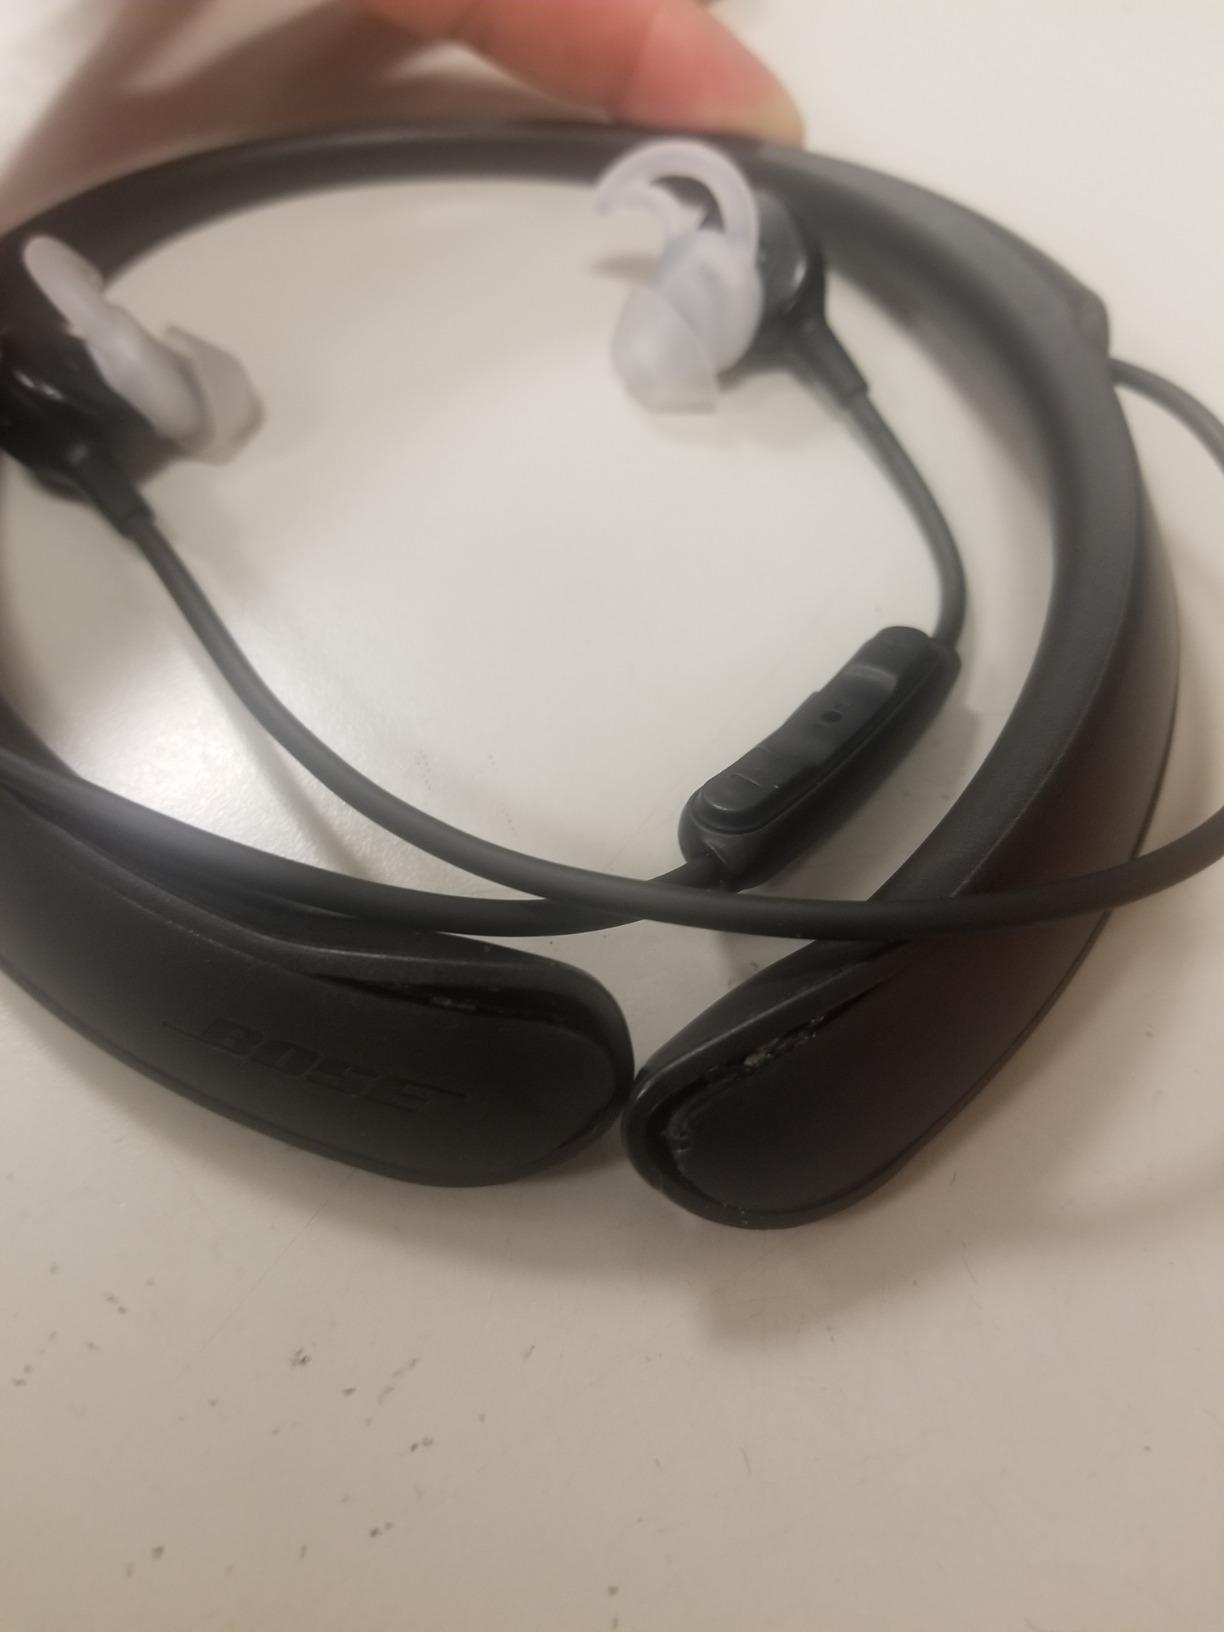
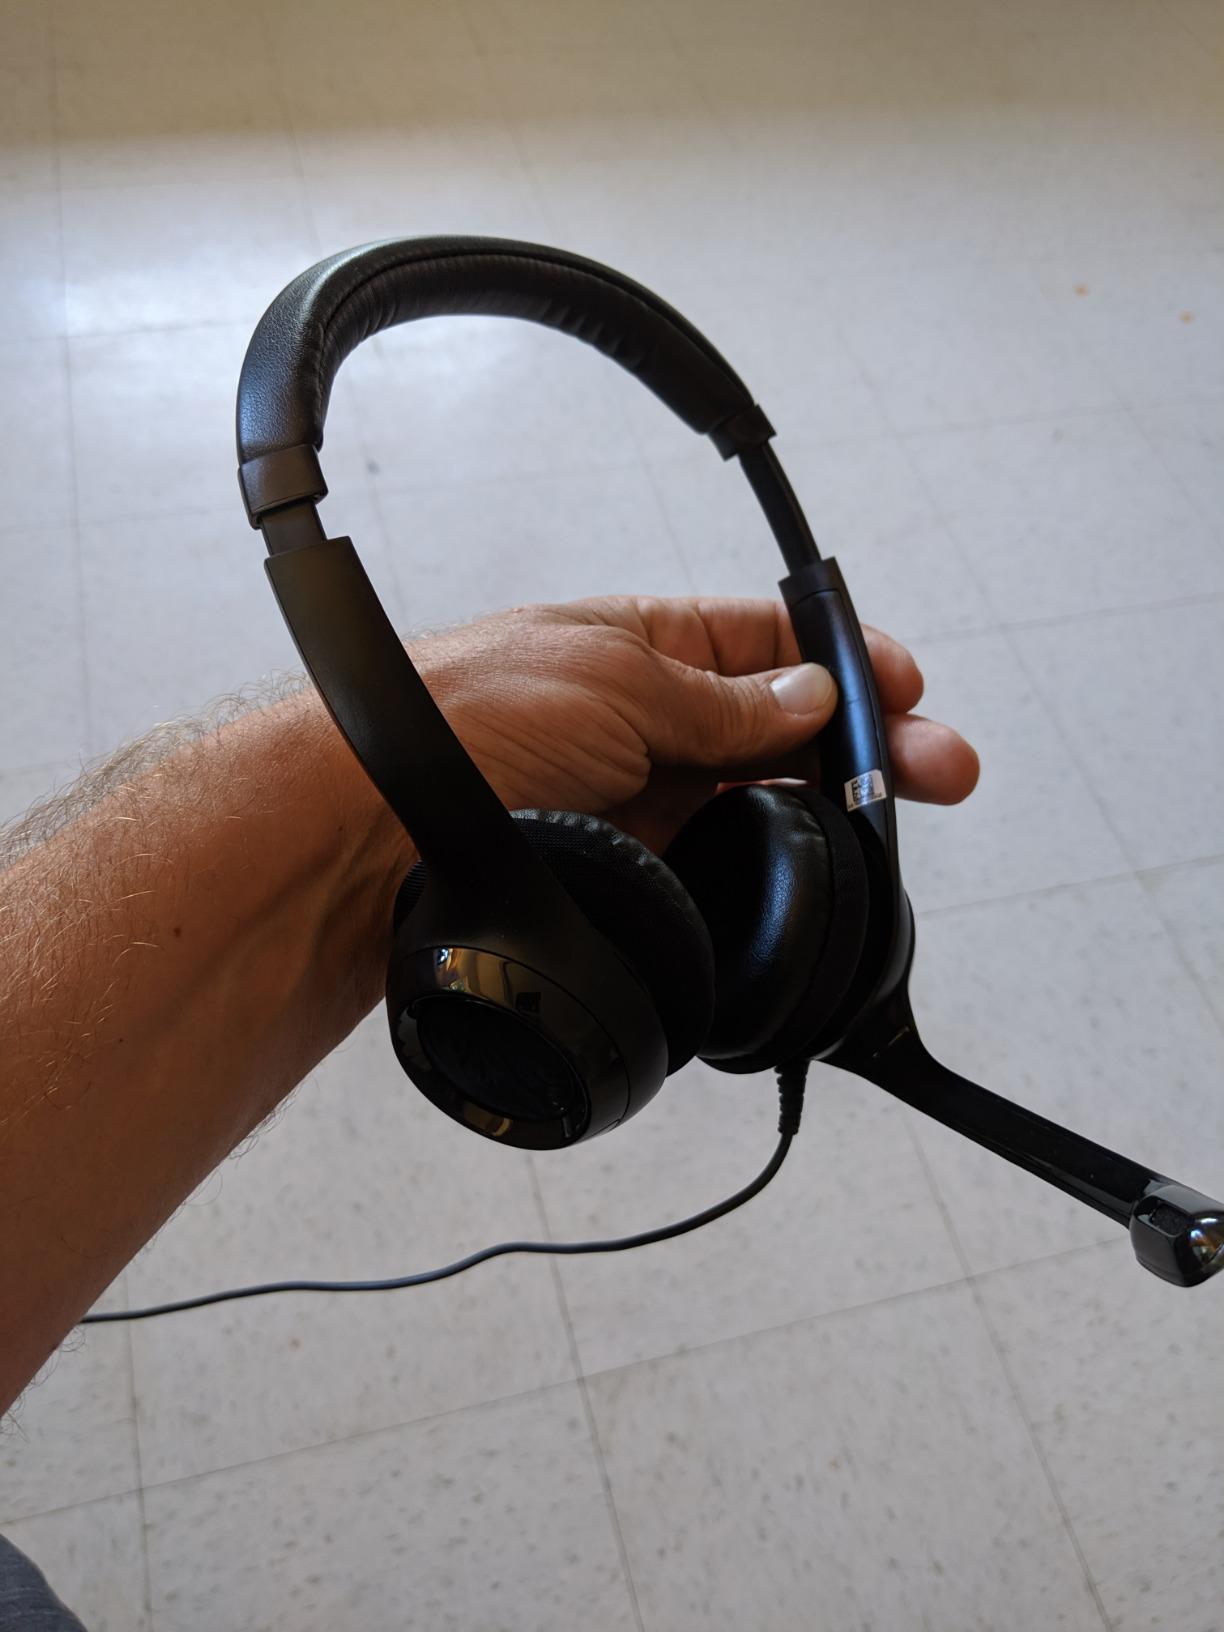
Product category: headphones
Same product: no